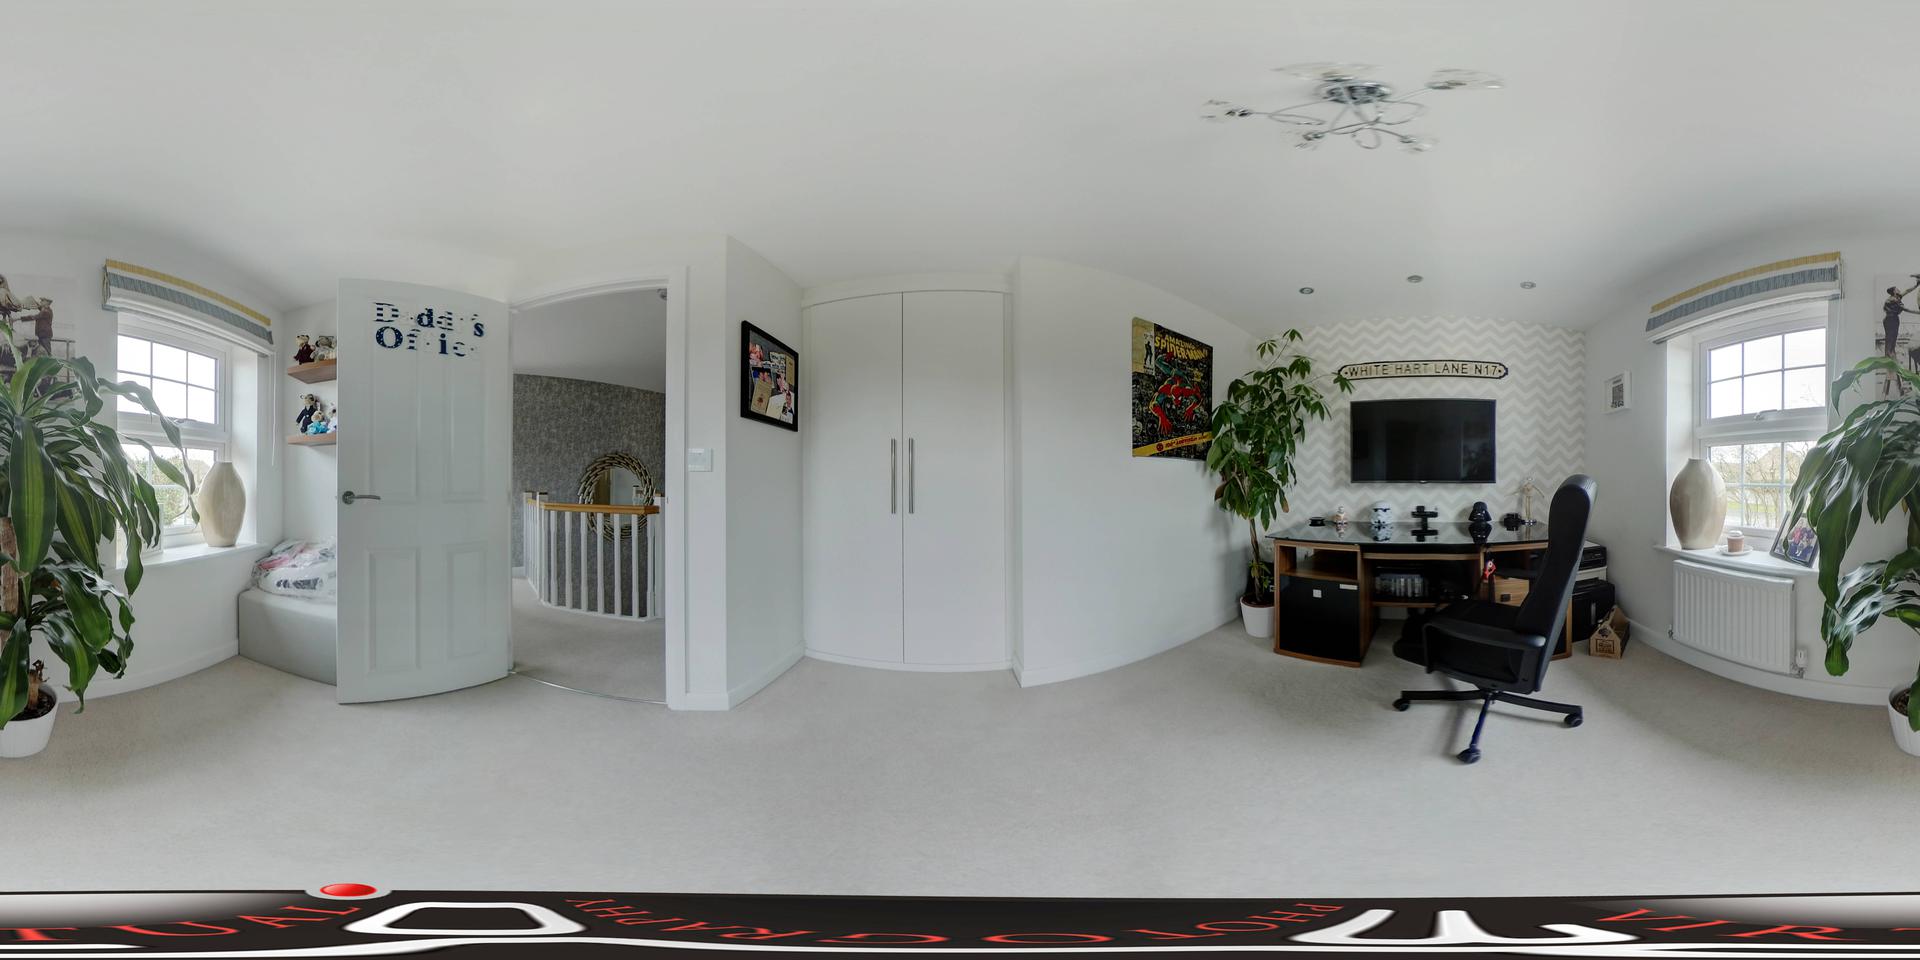
Referred object: the beige ceramic vase on the right windowsill

Referred object: turn slightly right to face the black office chair

Referred object: the chair in front of the desk